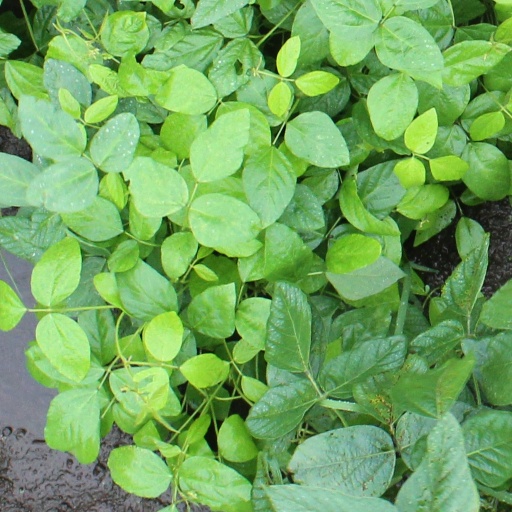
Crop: soybean